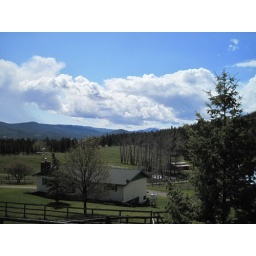
Mid day clouds over the house and ranch in a view southeast.